Polytonality

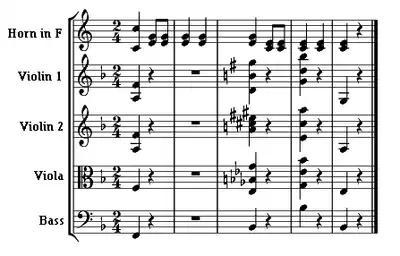
Mozart used polytonality in his "A Musical Joke" for comic effect.

Lithuanian traditional singing style sutartines is based on polytonality. A typical sutartines song is based on a six-bar melody, where the first three bars contain melody based on the notes of the triad of a major key (for example, in G major), and the next three bars is based on another key, always a major second higher or lower (for example, in A major). This six-bar melody is performed as a canon, and repetition starts from the fourth bar. As a result, parts are constantly singing in different tonality (key) simultaneously (in G and in A). As a traditional style, sutartines disappeared in Lithuanian villages by the first decades of the 20th century, but later became a national musical symbol of Lithuanian music.